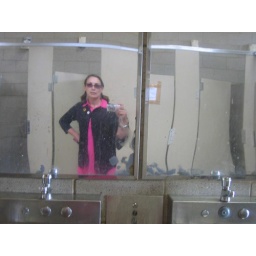
come on mirror in the bathroom